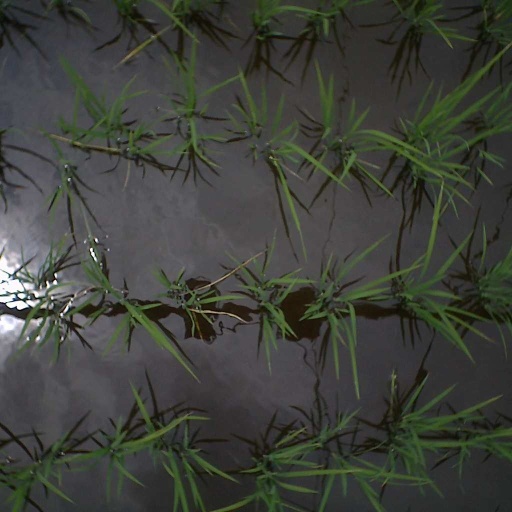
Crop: rice